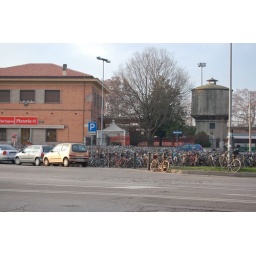
More bikes near train station